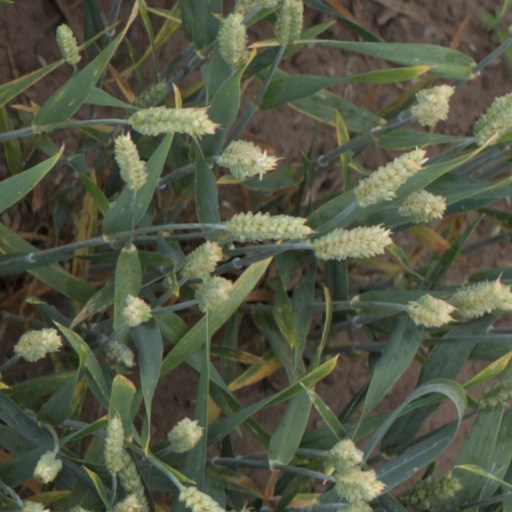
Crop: wheat